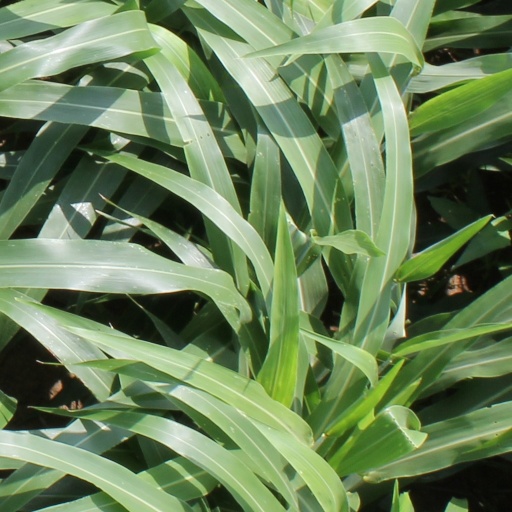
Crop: sorghum